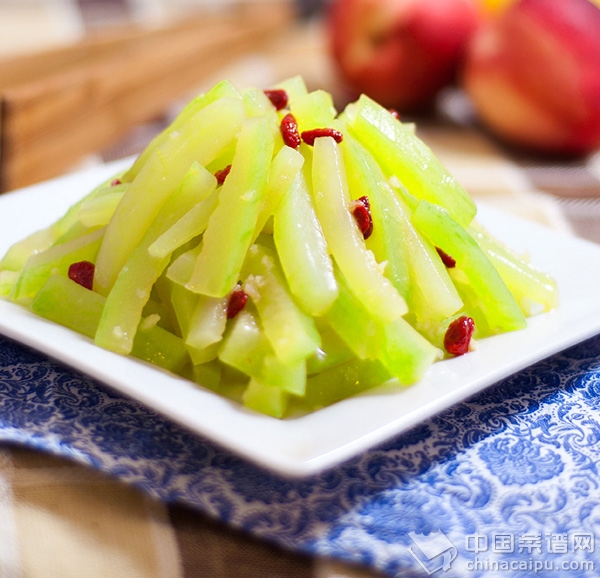
Label: trash